1995 Greek Football Cup final

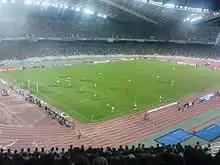
Athens Olympic Stadium.

This was the eleventh Greek Cup final held at the Athens Olympic Stadium, after the 1983, 1984, 1985, 1986, 1987, 1988, 1989, 1990, 1993 and 1994 finals.